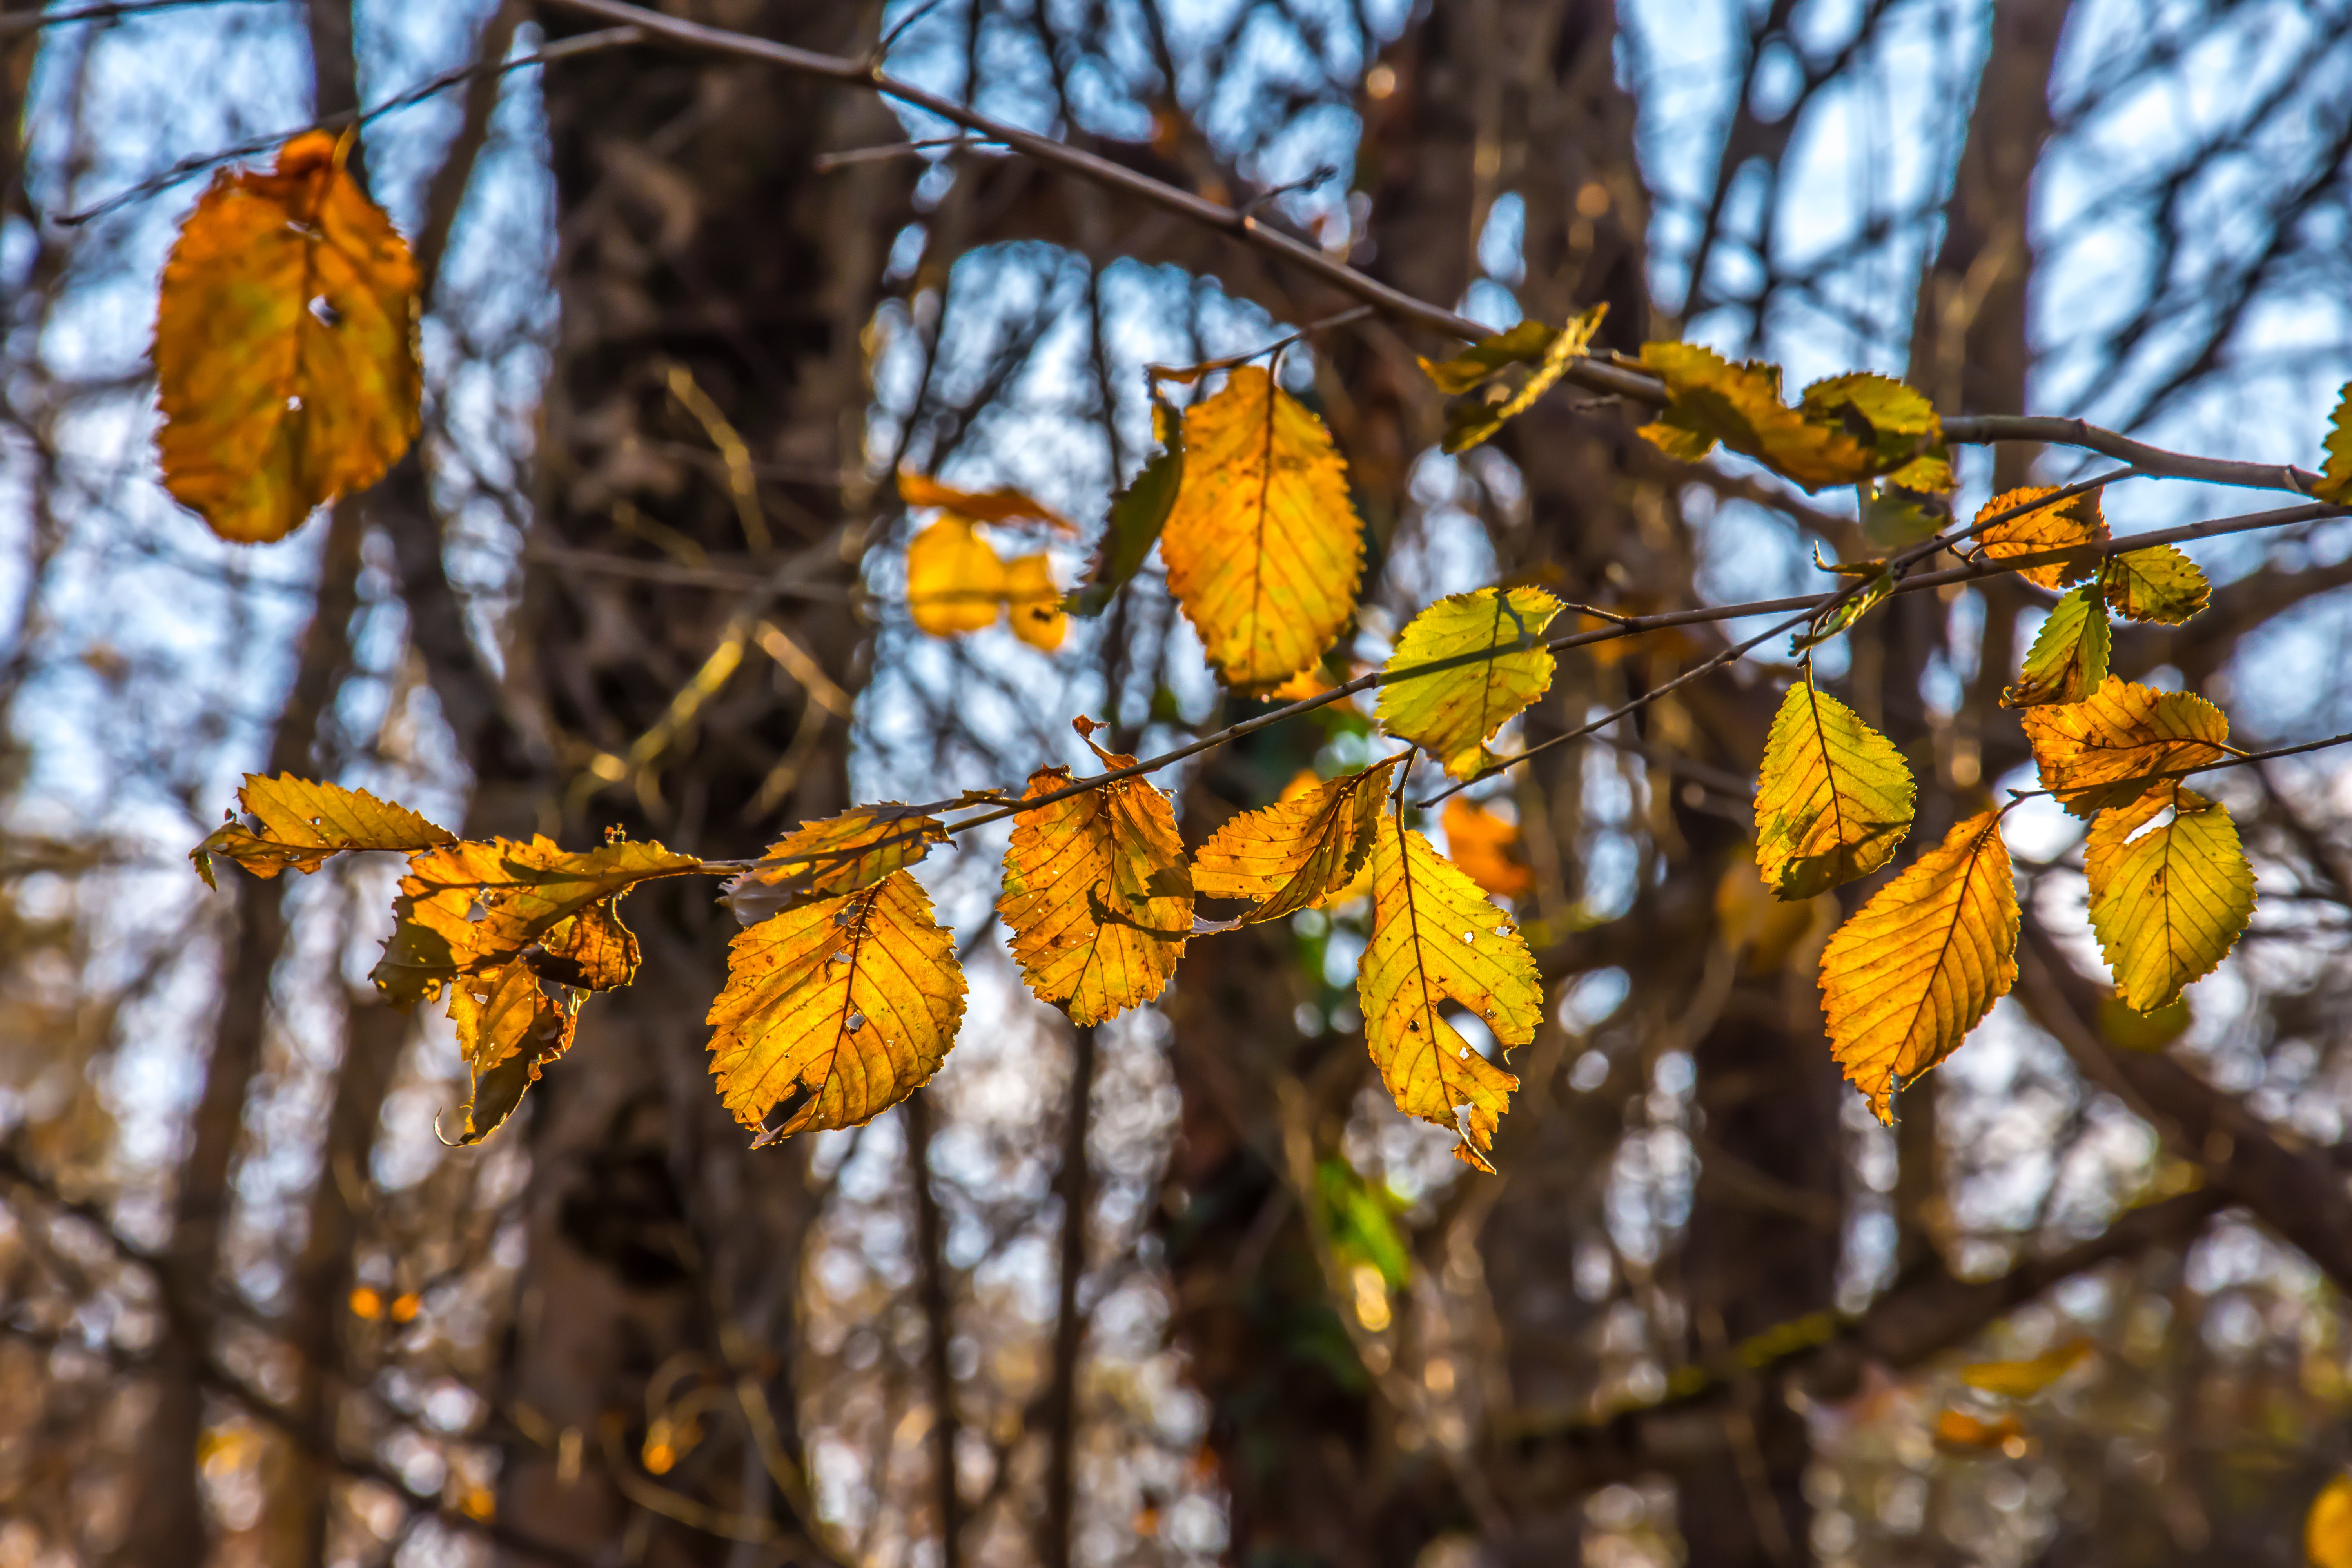
tree, nature, forest, branch, winter, plant, sunlight, leaf, fall, flower, floral, wildlife, orange, spring, green, red, produce, color, natural, autumn, park, brown, botany, colorful, yellow, garden, flora, season, fauna, leaves, woods, deciduous, october, woody plant